2018 United States state legislative elections

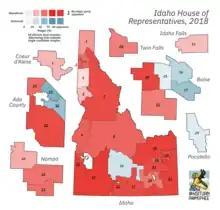
2018 Idaho House of Representatives elections

All of the seats of the Idaho Senate and the Idaho House of Representatives were up for election in 2018. Republicans retained control of both chambers.